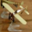
Label: airplane